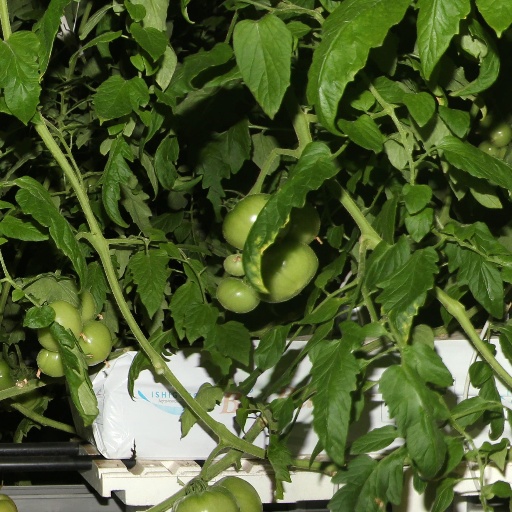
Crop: tomato